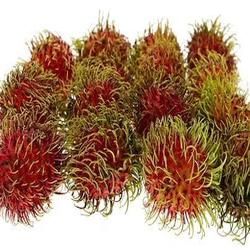
Label: Rambutan